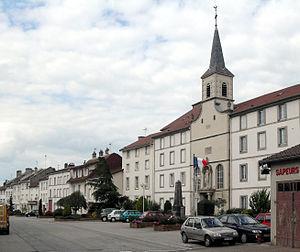
Rue Eugène Huraux à Portieux
Portieux est une commune française située dans le département des Vosges en région Grand Est.